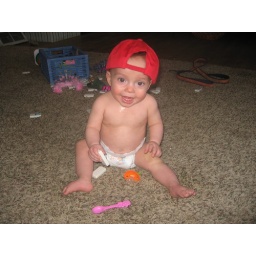
I look so cute in my baseball hat